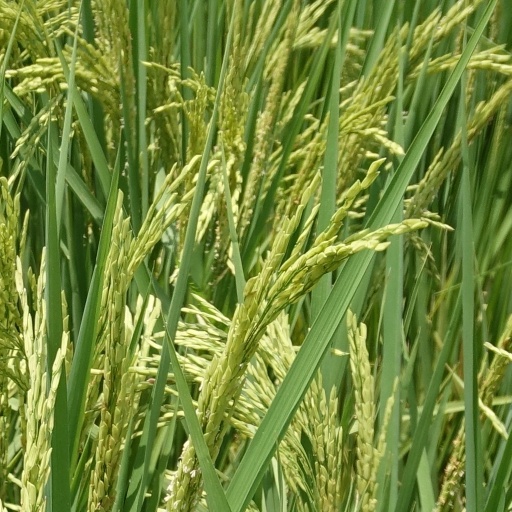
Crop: rice